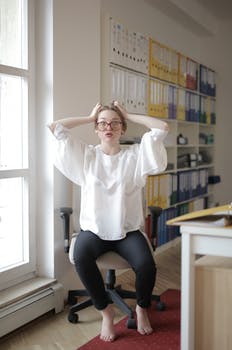
Label: No Watermark